John Junor

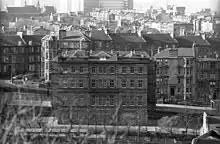
North Kelvinside Secondary School in Maryhill, Glasgow, which Junor attended in the 1930s.

Born in Glasgow into a "Scottish Presbyterian, respectable working class" family, Junor was raised in what he later described as "a red-stone tenement in Shannon Street in Maryhill... [in] a two roomed-flat without indoor sanitation", although by the time he was in his teens he was living with his parents and brothers in a more spacious flat with three rooms and a kitchen in Oban Drive. He attended North Kelvinside Secondary School (later merged into Cleveden Secondary School) before proceeding to study English Literature at Glasgow University.